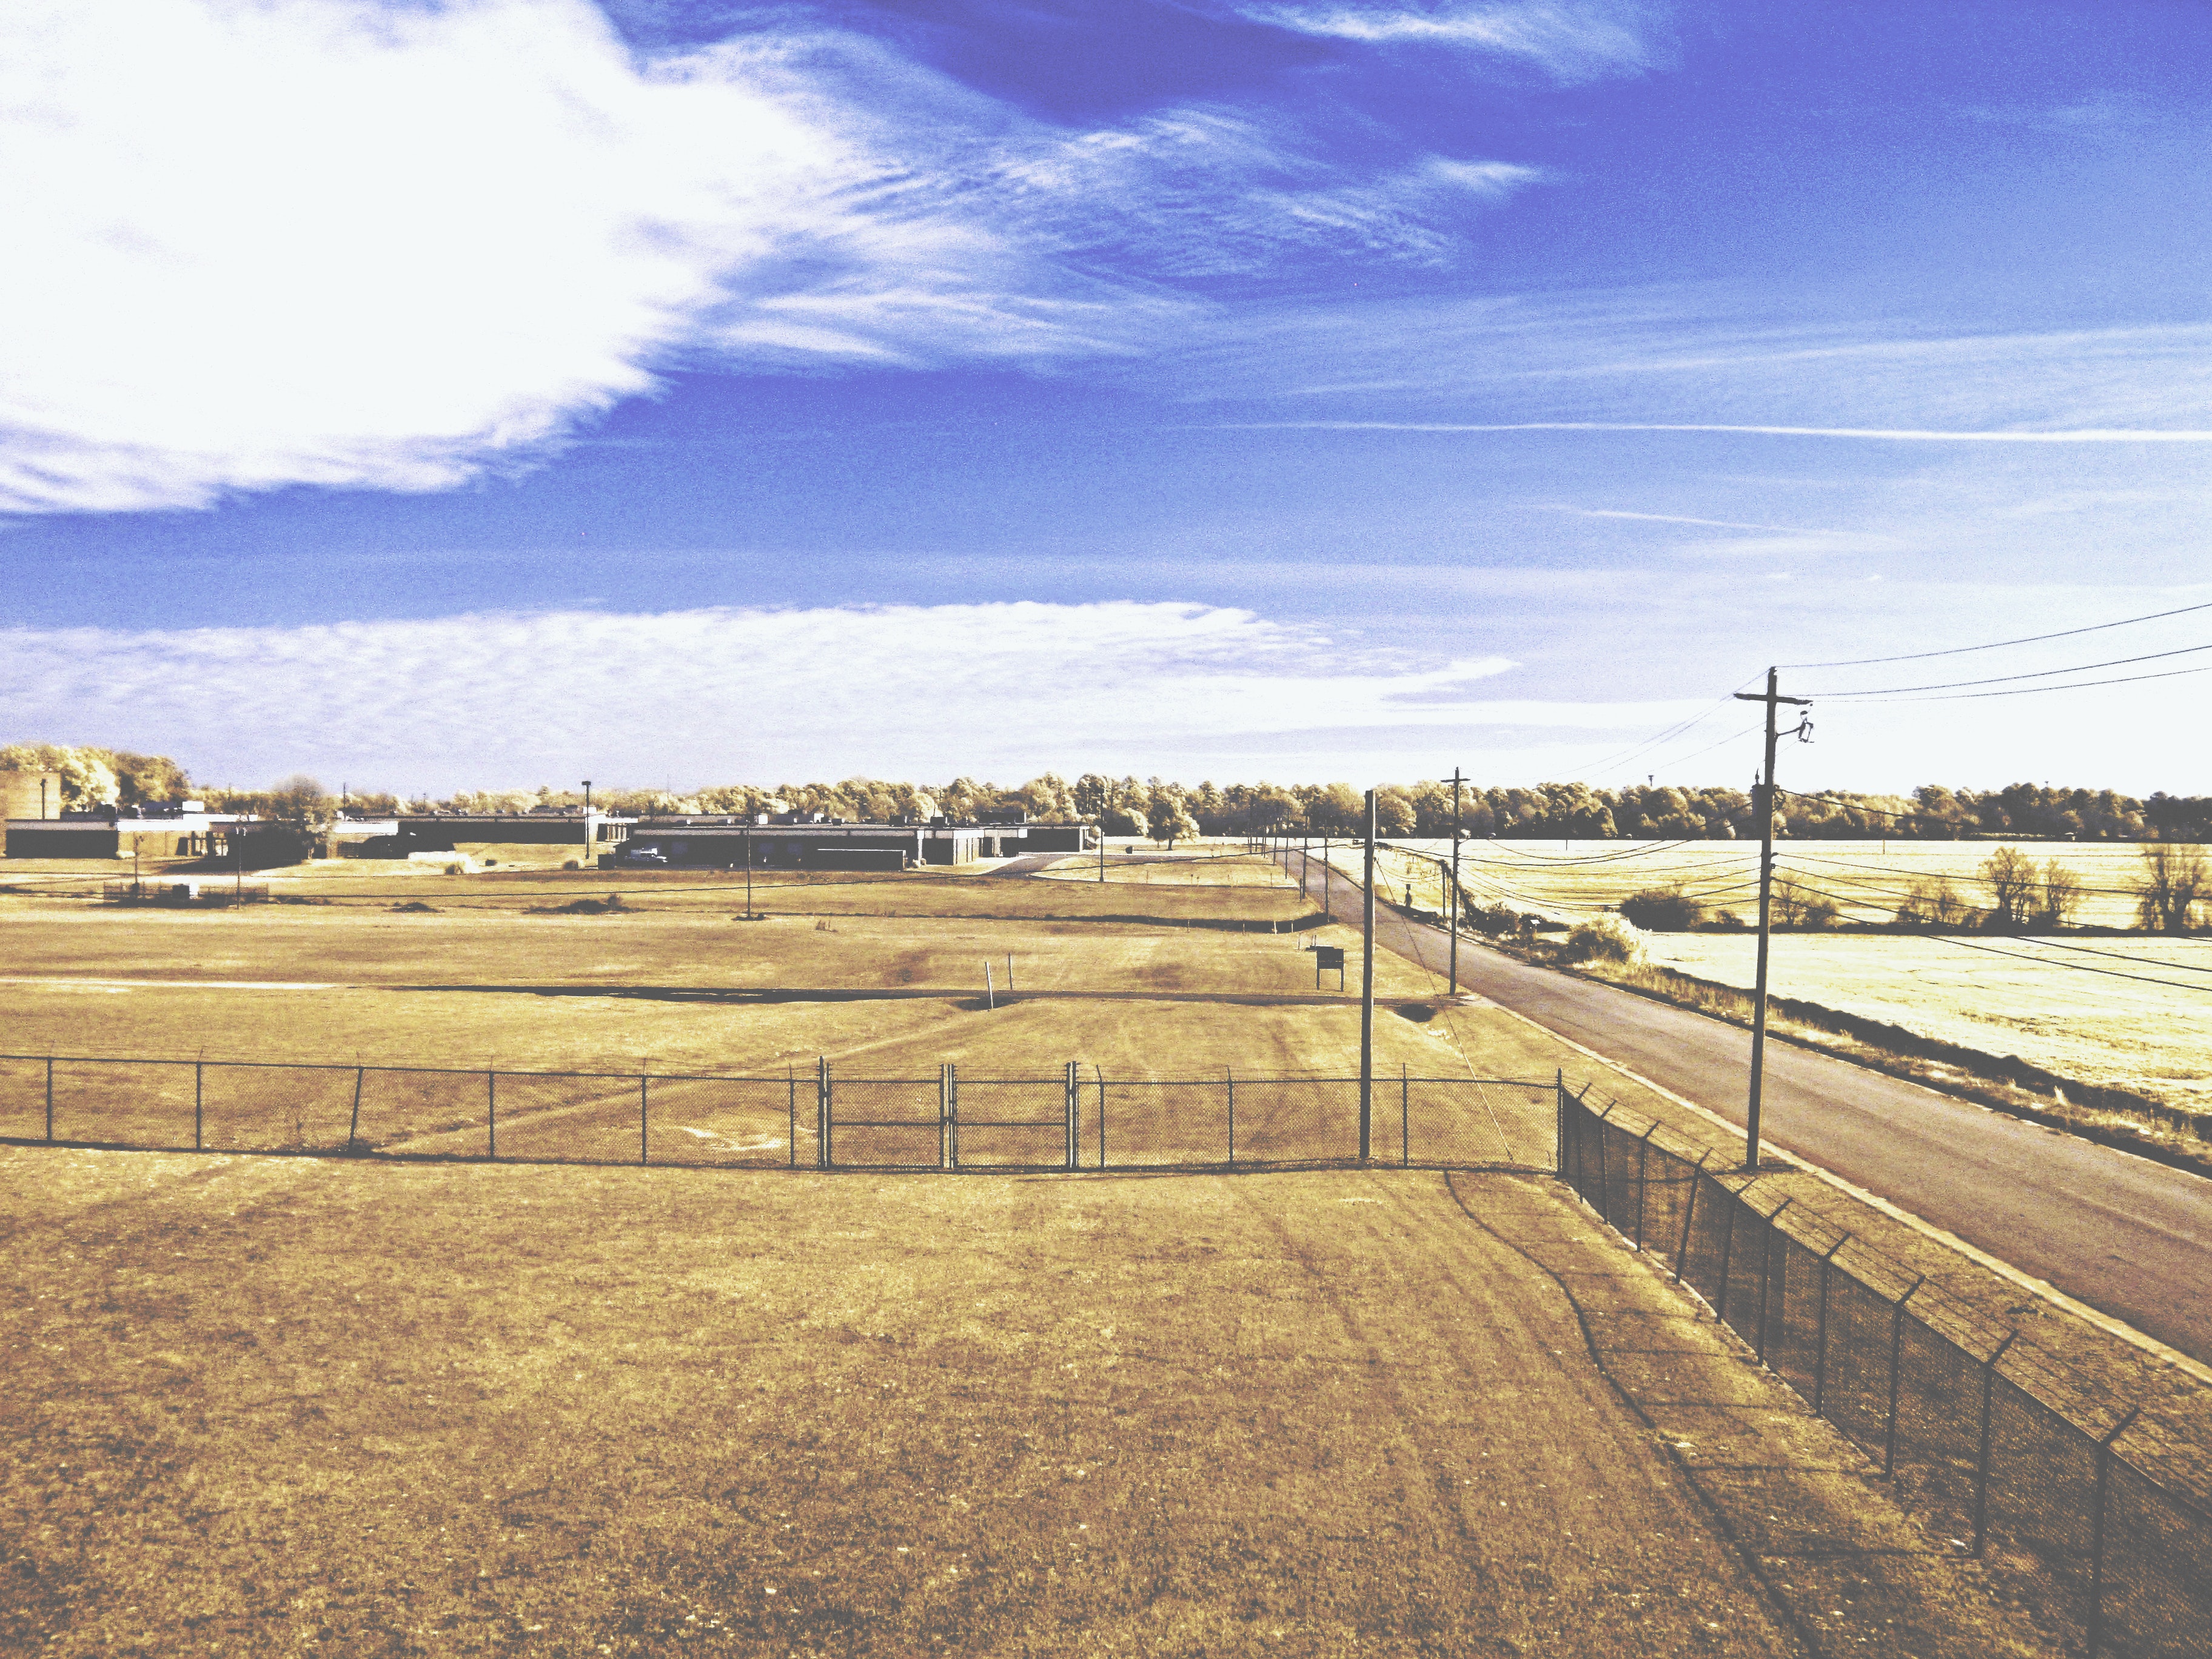
sky, cloud, daytime, transport, horizon, land lot, urban area, grass, plain, road, landscape, line, atmosphere, infrastructure, rural area, sunlight, mountain, residential area, asphalt, city, soil, fence, road surface, meteorological phenomenon, ocean, street, suburb, grassland